Taxis of New York City

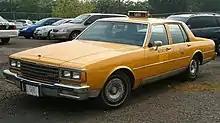
Chevrolet Caprice NYC Cab in the 1990s

In the 1970s and 1980s, crime in New York City had become extremely severe. Cabbies were often robbed, injured, or murdered. Despite widespread use of bullet-resistant taxi partitions, introduced in 1967, seven cab drivers were killed and 3,000 were robbed in the first nine months of 1970. The response from regulators was to contend that "continued violent crime against cab drivers" (despite partition mandates) merited a new "lock-box" requirement. That requirement was abandoned, quietly, after it was realized that in response, the cabs themselves in the city were being stolen.